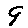
Label: 9